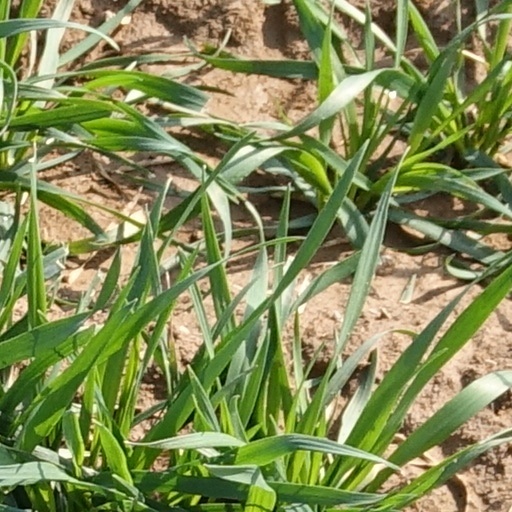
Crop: wheat